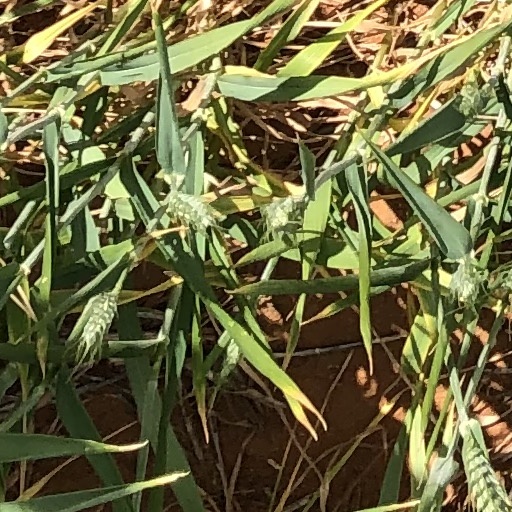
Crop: wheat